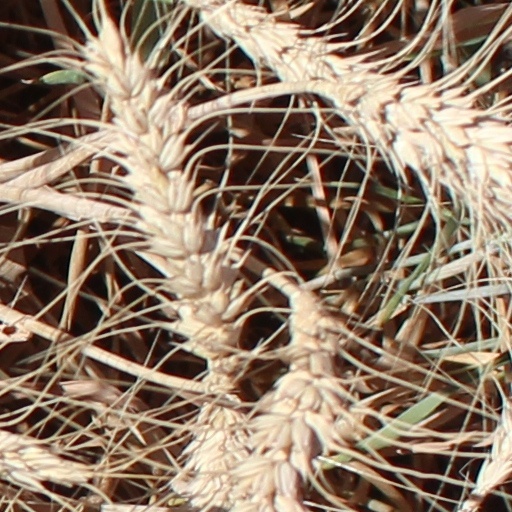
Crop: wheat